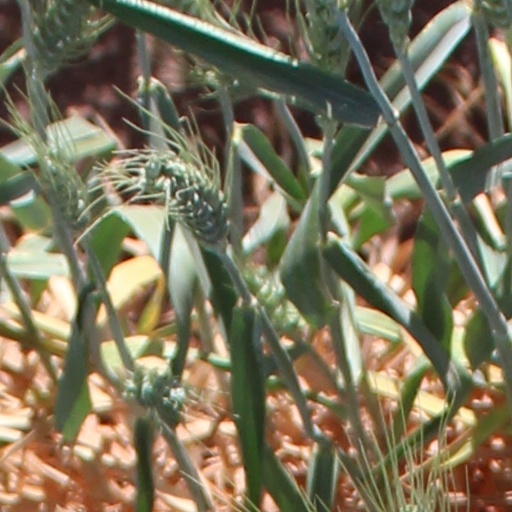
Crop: wheat